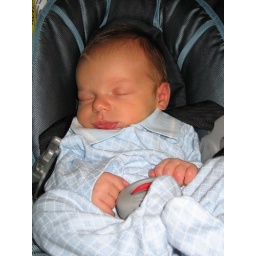
Noah in car seat day 17